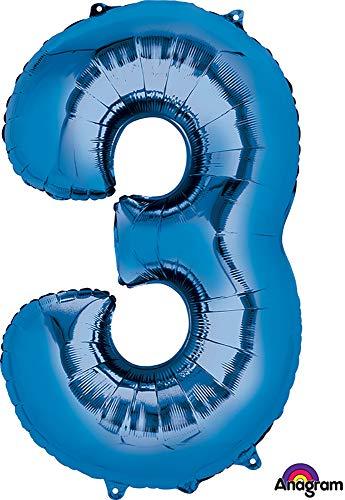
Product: Anagram Balloons 2827901 Foil Balloon, 34", Blue
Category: Toys & Games | Party Supplies
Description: Mylar/ foil balloon.
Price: $7.00
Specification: ProductDimensions:5x0.1x7.5inches|ItemWeight:0.64ounces|ShippingWeight:1.44ounces(Viewshippingratesandpolicies)|ASIN:B00FGXZSYO|Itemmodelnumber:28279|Manufacturerrecommendedage:36months-17years